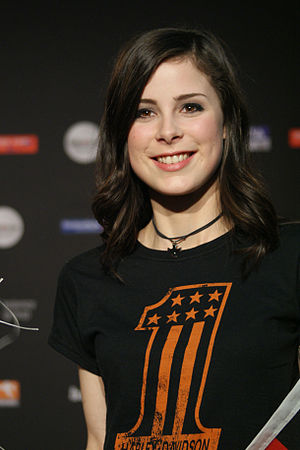
Lena Meyer-Landruts diskografi
"Lena Meyer-Landruts diskografi består af et studiealbum, fire singler og to musikvideoer. Hun vandt Eurovision Song Contest 2010 med sangen ""Satellite"", som blev udgivet i marts 2010.